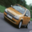
Label: automobile